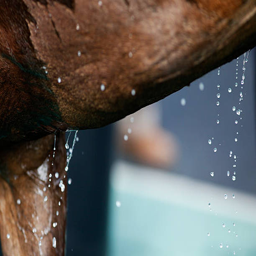
water runs off the underside of a horse .